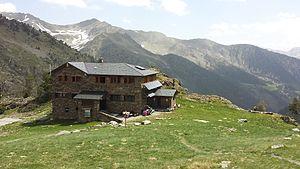
Le parc naturel des vallées du Coma Pedrosa est un espace naturel protégé en Andorre. Il occupe une superficie de 1 543 ha au sein de la paroisse de La Massana, à l'ouest de la principauté. Le parc se trouve dans une zone montagneuse au climat rude, abritant notamment le point culminant du pays : le pic de Coma Pedrosa. Les glaciations de l'ère quaternaire ont modelé le relief du parc et l'ont doté de cirques et de lacs glaciaires. La beauté des paysages ainsi que la richesse de la faune comme de la flore en font un endroit prisé des randonneurs. Le parc est de ce fait principalement tourné de nos jours vers les activités récréatives de plein air qui ont remplacé la pratique traditionnelle de l'élevage.
Le refuge de Coma Pedrosa est un refuge d'Andorre situé dans la paroisse de La Massana à une altitude de 2 265 m.
Le pic de Coma Pedrosa est la montagne des Pyrénées la plus haute d'Andorre, culminant à 2 942 mètres. Elle appartient à la paroisse de La Massana et se trouve près de la frontière espagnole. La ville la plus proche est Arinsal.